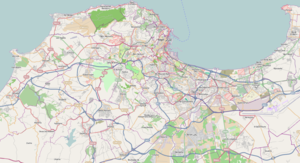
L'Aérohabitat est une résidence située à Alger construite entre 1952 et 1955 par Louis Miquel et José Ferrer-Laloë. Bâtie sous forme de barre sur pilotis, elle tente de concrétiser une nouvelle forme de cité, un « village vertical » appelé « Unité d'habitation».
La Station de recherche forestière de Baraki est une annexe expérimentale rattachée à l'Institut national de recherche forestière, située dans le domaine agricole Mehdi Boualem à Baraki dans la wilaya d'Alger.
Le Centre cynégétique de Zéralda est un établissement public à caractère scientifique et technologique algérien de recherche situé dans la forêt de Zéralda dans la commune de Zéralda à Alger.
Le Palais de la Jenina aussi appelé Dar soltan el qadima était anciennement, la résidence officielle de l’émir d'Alger ; Salim at-Toumi, chef de la tribu des Thaâliba. Ensuite, suite à l'établissement de le régence d'Alger ; ce palais est devenu la résidence de Arudj Barberousse, qui est devenu premier sultan d'Alger après avoir assassiné Salim at-Toumi et la Prise d'Alger en 1516.